The Mollycoddle

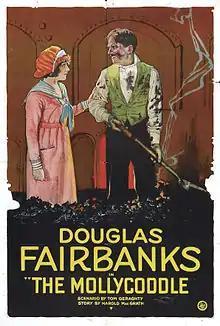
Movie poster

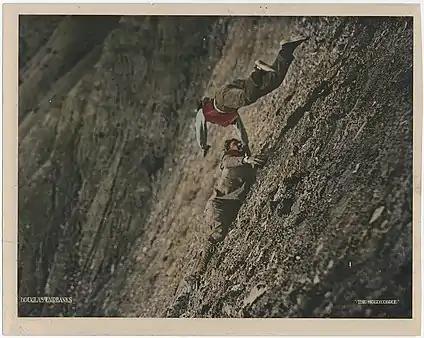
Lobby card showing Fairbanks and Beery brawling.

The Mollycoddle is a 1920 American film starring Douglas Fairbanks and Wallace Beery, and directed by Victor Fleming. Beery plays an ice-cold villain brawling with Fairbanks' character all the way down the side of a steep mountain in one sequence. A copy of the film is in the Museum of Modern Art and in other film collections.